Turners Cross, Cork

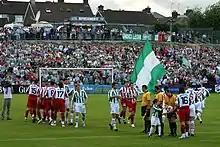
Cork City line out against Red Star Belgrade in a 2006 Champions League qualifier

Turners Cross is home to Cork City FC which is based in the Turners Cross Stadium.